Garage rock

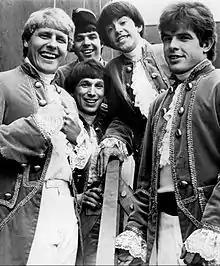
Paul Revere & the Raiders in 1967

In 1964 and 1965, the impact of the Beatles and the British Invasion shifted the musical landscape, presenting not only a challenge, but also a new impetus, as previously established acts in the Pacific Northwest adapted to the new climate, often reaching greater levels of commercial and artistic success, while scores of new bands formed. After relocating to Portland, Paul Revere & the Raiders in 1963 became the first rock-and-roll act to be signed to Columbia Records, but did not achieve their commercial breakthrough until 1965 with the song "Steppin Out", which was followed by string of chart-topping hits such as "Just Like Me" (originally recorded by the Wilde Knights) and "Kicks".